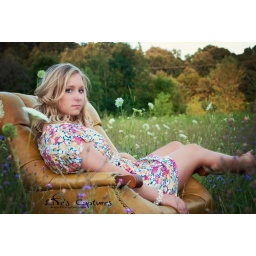
Sittin in a field with flowers